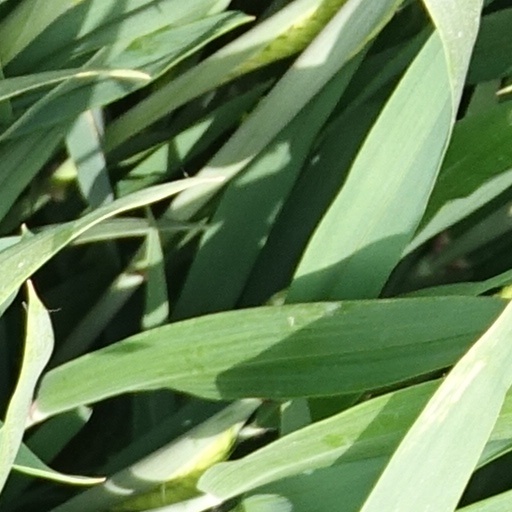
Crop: wheat